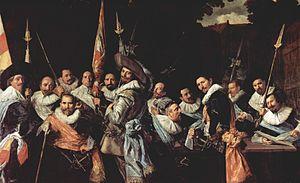
Le musée Frans Hals ou musée du Siècle d'Or est un musée situé dans la ville d'Haarlem aux Pays-Bas exposant des collections de particuliers néerlandais du XVIIᵉ siècle. Il est installé dans l'hospice des vieillards, de style néo-classique néerlandais.